Delhi, Iowa

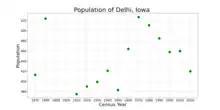
The population of Delhi, Iowa from US census data

As of the census of 2020, there were 420 people, 195 households, and 111 families residing in the city. The population density was 442.9 inhabitants per square mile (171.0/km). There were 212 housing units at an average density of 223.6 per square mile (86.3/km). The racial makeup of the city was 97.1% White, 0.7% Black or African American, 0.0% Native American, 0.0% Asian, 0.0% Pacific Islander, 0.2% from other races and 1.9% from two or more races. Hispanic or Latino persons of any race comprised 1.2% of the population.